Question: Please indicate a possible affordance area of the sit_on_chair that can be used for sitting on
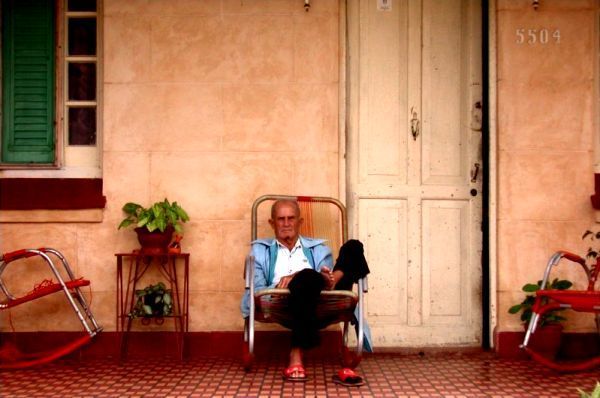
Answer: [253.5, 285, 357.5, 317]